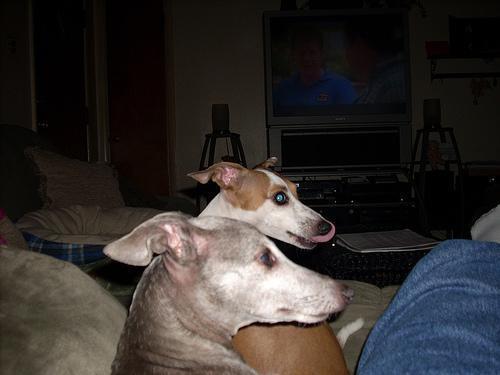
Italian_greyhound